Alpini

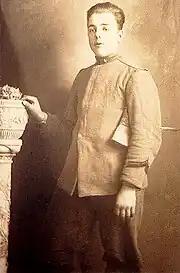
Corporal, Louis Celotti. ca. 1925 (note the Cappello Alpino under his left arm)

After World War I all battalions with the exception of the pre-war battalions were dissolved. In 1919 the Alpini gained the 9th Alpini Regiment. In 1935 the fascist government of Italy reorganized its Armed Forces, creating five Alpine divisions and forming a new Alpini regiment: the 11th Alpini Regiment. A 12th Alpini Regiment was also formed to oversee the battalions of the 9th Alpini Regiment, which were not sent with the regimental command and the 5 Alpine Division Pusteria to fight in the Italian attack on Abyssinia. After the return of the 7th Regiment, the 12 Alpini regiment was dissolved. In 1941 the 6th Alpine Division Alpi Graie was raised with reserve units of the other five Alpine divisions.